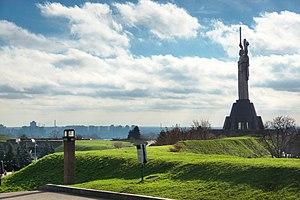
La Statue de la Mère-Patrie est située à Kiev, capitale de l'Ukraine. Érigée le 9 mai 1981 à l'époque de l'ère soviétique, elle fait partie du Musée de la Grande Guerre patriotique de Kiev. Elle a été inaugurée par Léonid Brejnev, le secrétaire général du Parti communiste de l'Union soviétique.